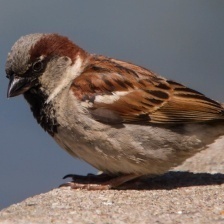
Species: HOUSE SPARROW
Scientific name: PASSER DOMESTICUS